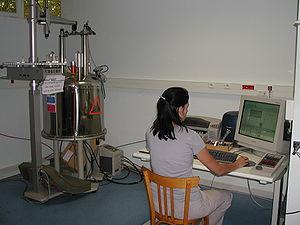
La spectroscopie RMN est une technique qui exploite les propriétés magnétiques de certains noyaux atomiques. Elle est basée sur le phénomène de résonance magnétique nucléaire, utilisé également en imagerie médicale sous le nom d’IRM.